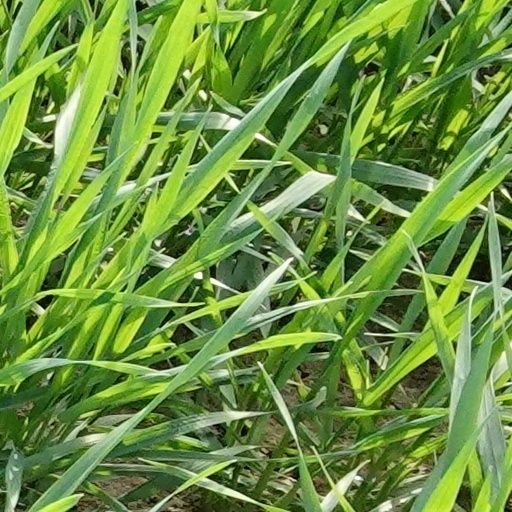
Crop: wheat